Fuel cell vehicle

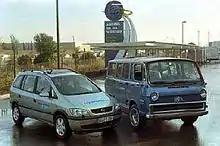
1966 GM Electrovan

The concept of the fuel cell was first demonstrated by Humphry Davy in 1801, but the invention of the first working fuel cell is credited to William Grove, a chemist, lawyer, and physicist. Grove's experiments with what he called a "gas voltaic battery" proved in 1842 that an electric current could be produced by an electrochemical reaction between hydrogen and oxygen over a platinum catalyst. English engineer Francis Thomas Bacon expanded on Grove's work, creating and demonstrating various alkaline fuel cells from 1939 to 1959.